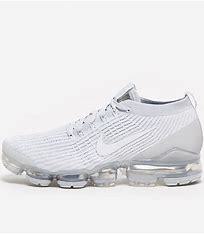
Brand: Nike
Model: Air Vapormax 2023 Flyknit